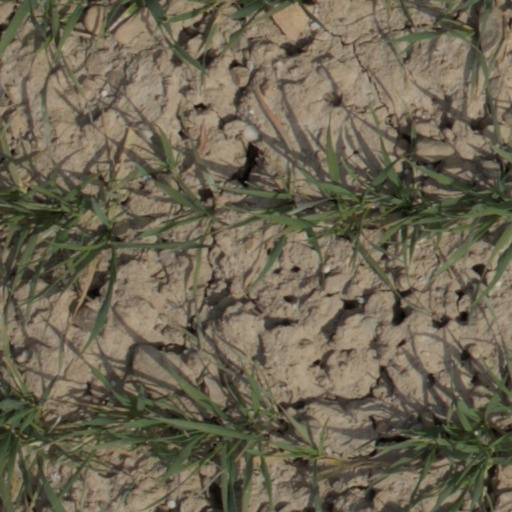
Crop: wheat